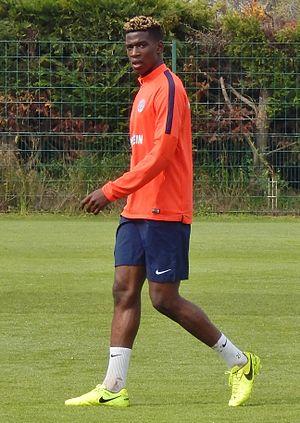
Nordi Mukiele, 2017.